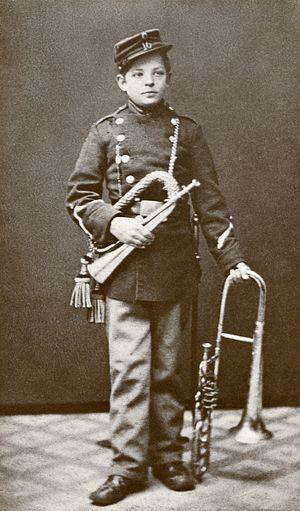
Carl August Nielsen est un compositeur danois.